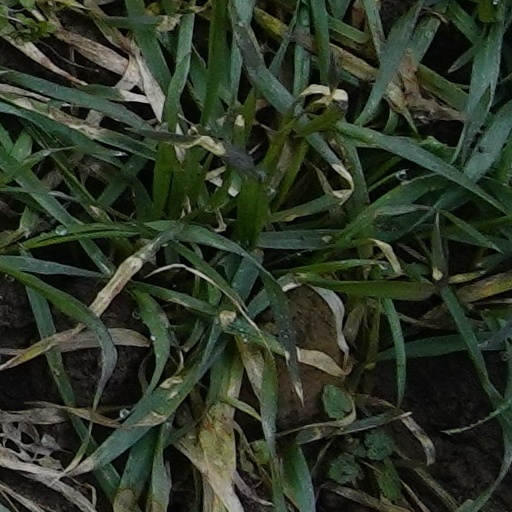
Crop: wheat